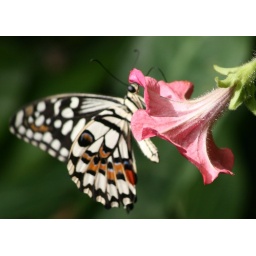
I struggled with the humidity in the butterfly house in the end these were the best 3 shots. Shame the butterfly isn't as sharp as the flower!